York Deanery

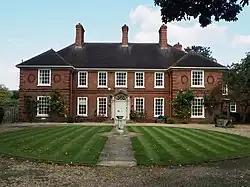
The property in 2021

York Deanery is an historic building in York, England. It has been designated a Grade II listed building by Historic England. The property is located around to the north of York Minster, on Minster Yard, and behind York Minster Library.